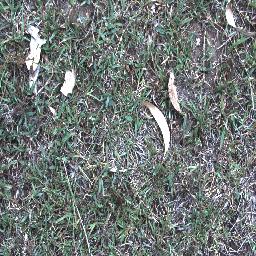
Label: negative